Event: Typhoon Ruby
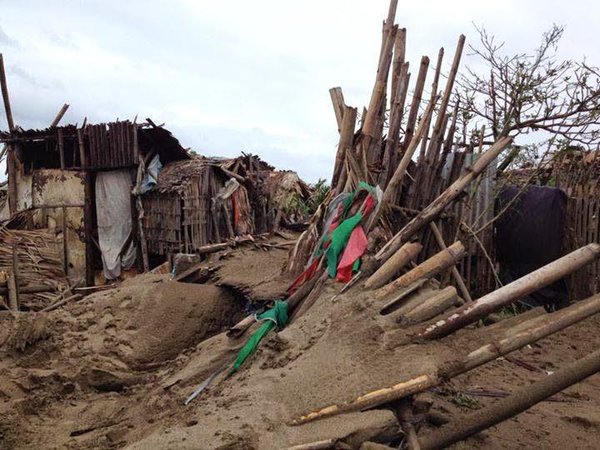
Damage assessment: damage